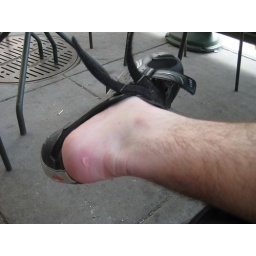
My awesome blister from walking all day in bike shoes sans socks